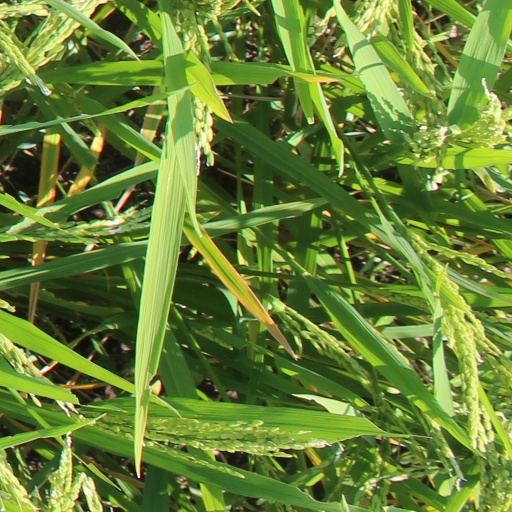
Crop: rice